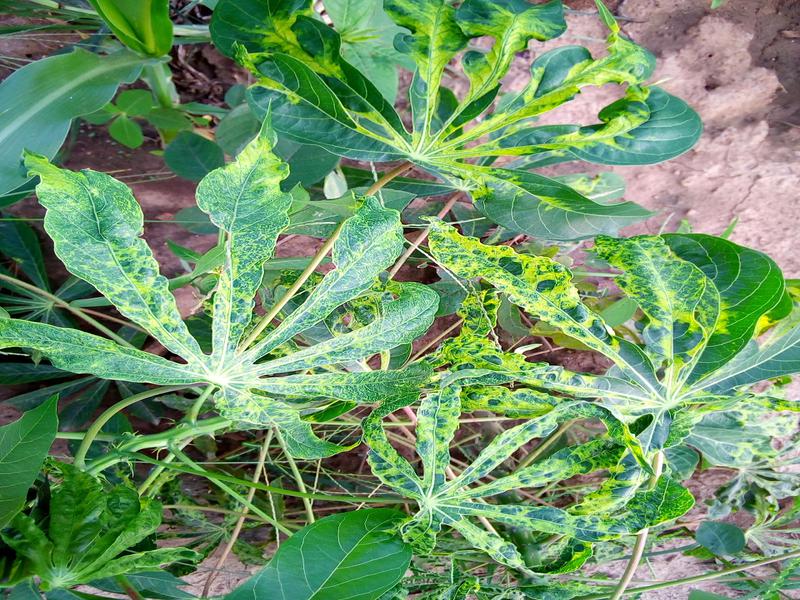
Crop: cassava
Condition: mosaic_disease